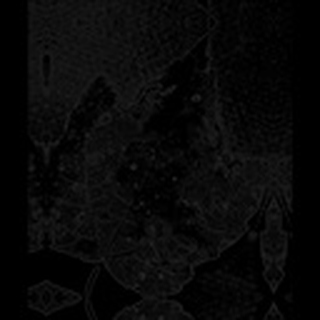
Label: cotton_target_spot